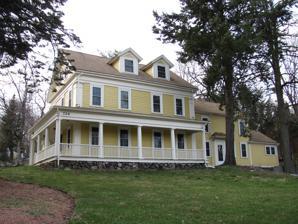
Building: Nahum Hardy House
Country: United States of America
Year built: 1845
Historic house in Massachusetts, United States United States historic place Nahum Hardy House U.S. National Register of Historic Places Nahum Hardy House Location 724 Lexington St., Waltham, Massachusetts Coordinates 42°23′59″N 71°14′5″W / 42.39972°N 71.23472°W / 42.39972; -71.23472 Built 1845 Architectural style Greek Revival MPS Waltham MRA NRHP reference No. 89001562 Added to NRHP September 28, 1989 The Nahum Hardy House is a historic house at 724 Lexington Street in Waltham, Massachusetts . The 2 + 1 ⁄ 2 -story wood-frame house was built c. 1845, and is a well-preserved local example of a Greek Revival side-hall house.  It has a fully pedimented gable end, a full entablature with dentil-like peg moulding, and a single-story porch with Tuscan columns (probably a later addition). The corner boards are pilastered. The house stands on land purchased by Nahum Hardy from Harvard College in 1839. The house was listed on the National Register of Historic Places in 1989. See also National Register of Historic Places listings in Waltham, Massachusetts References